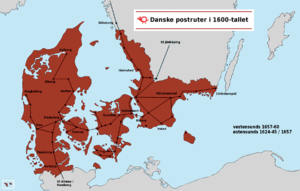
Post- og Telegrafvæsenet / Historie
Postruter i Danmark i 1600-tallet.
Postruter i 1600-tallet,
Post- og Telegrafvæsenet, også kaldet P&T, var et dansk statsligt direktorat, hvis historie går tilbage til 1624. I 1927 slog man to statslige organisationer – Postvæsenet og Telegrafvæsenet, sammen til ét væsen, P&T, der udviklede sig uden de store organisatoriske ændringer frem til 1980'erne. I 1986 blev P&T delt op i et generaldirektorat og seks statsejede virksomheder. Tele Danmark A/S blev etableret i 1990, og GiroBank A/S i 1991, begge som statsejede aktieselskaber. I 1995 blev postvæsenet til Post Danmark, en selvstændig, statsejet virksomhed under Trafikministeriet.